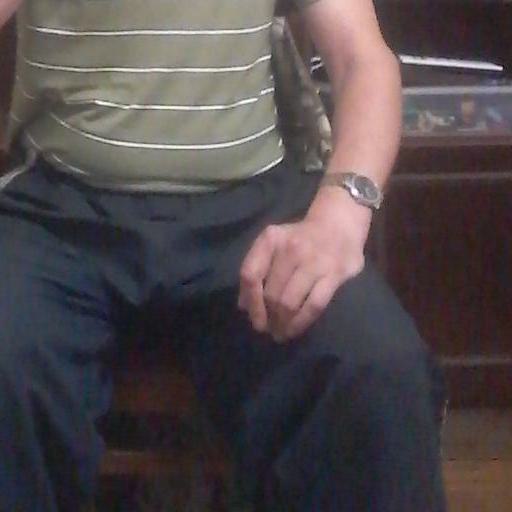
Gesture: no_gesture